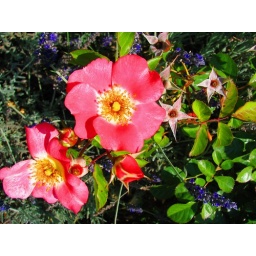
flower blooms in the garden of an area hilltop home - richmond, california